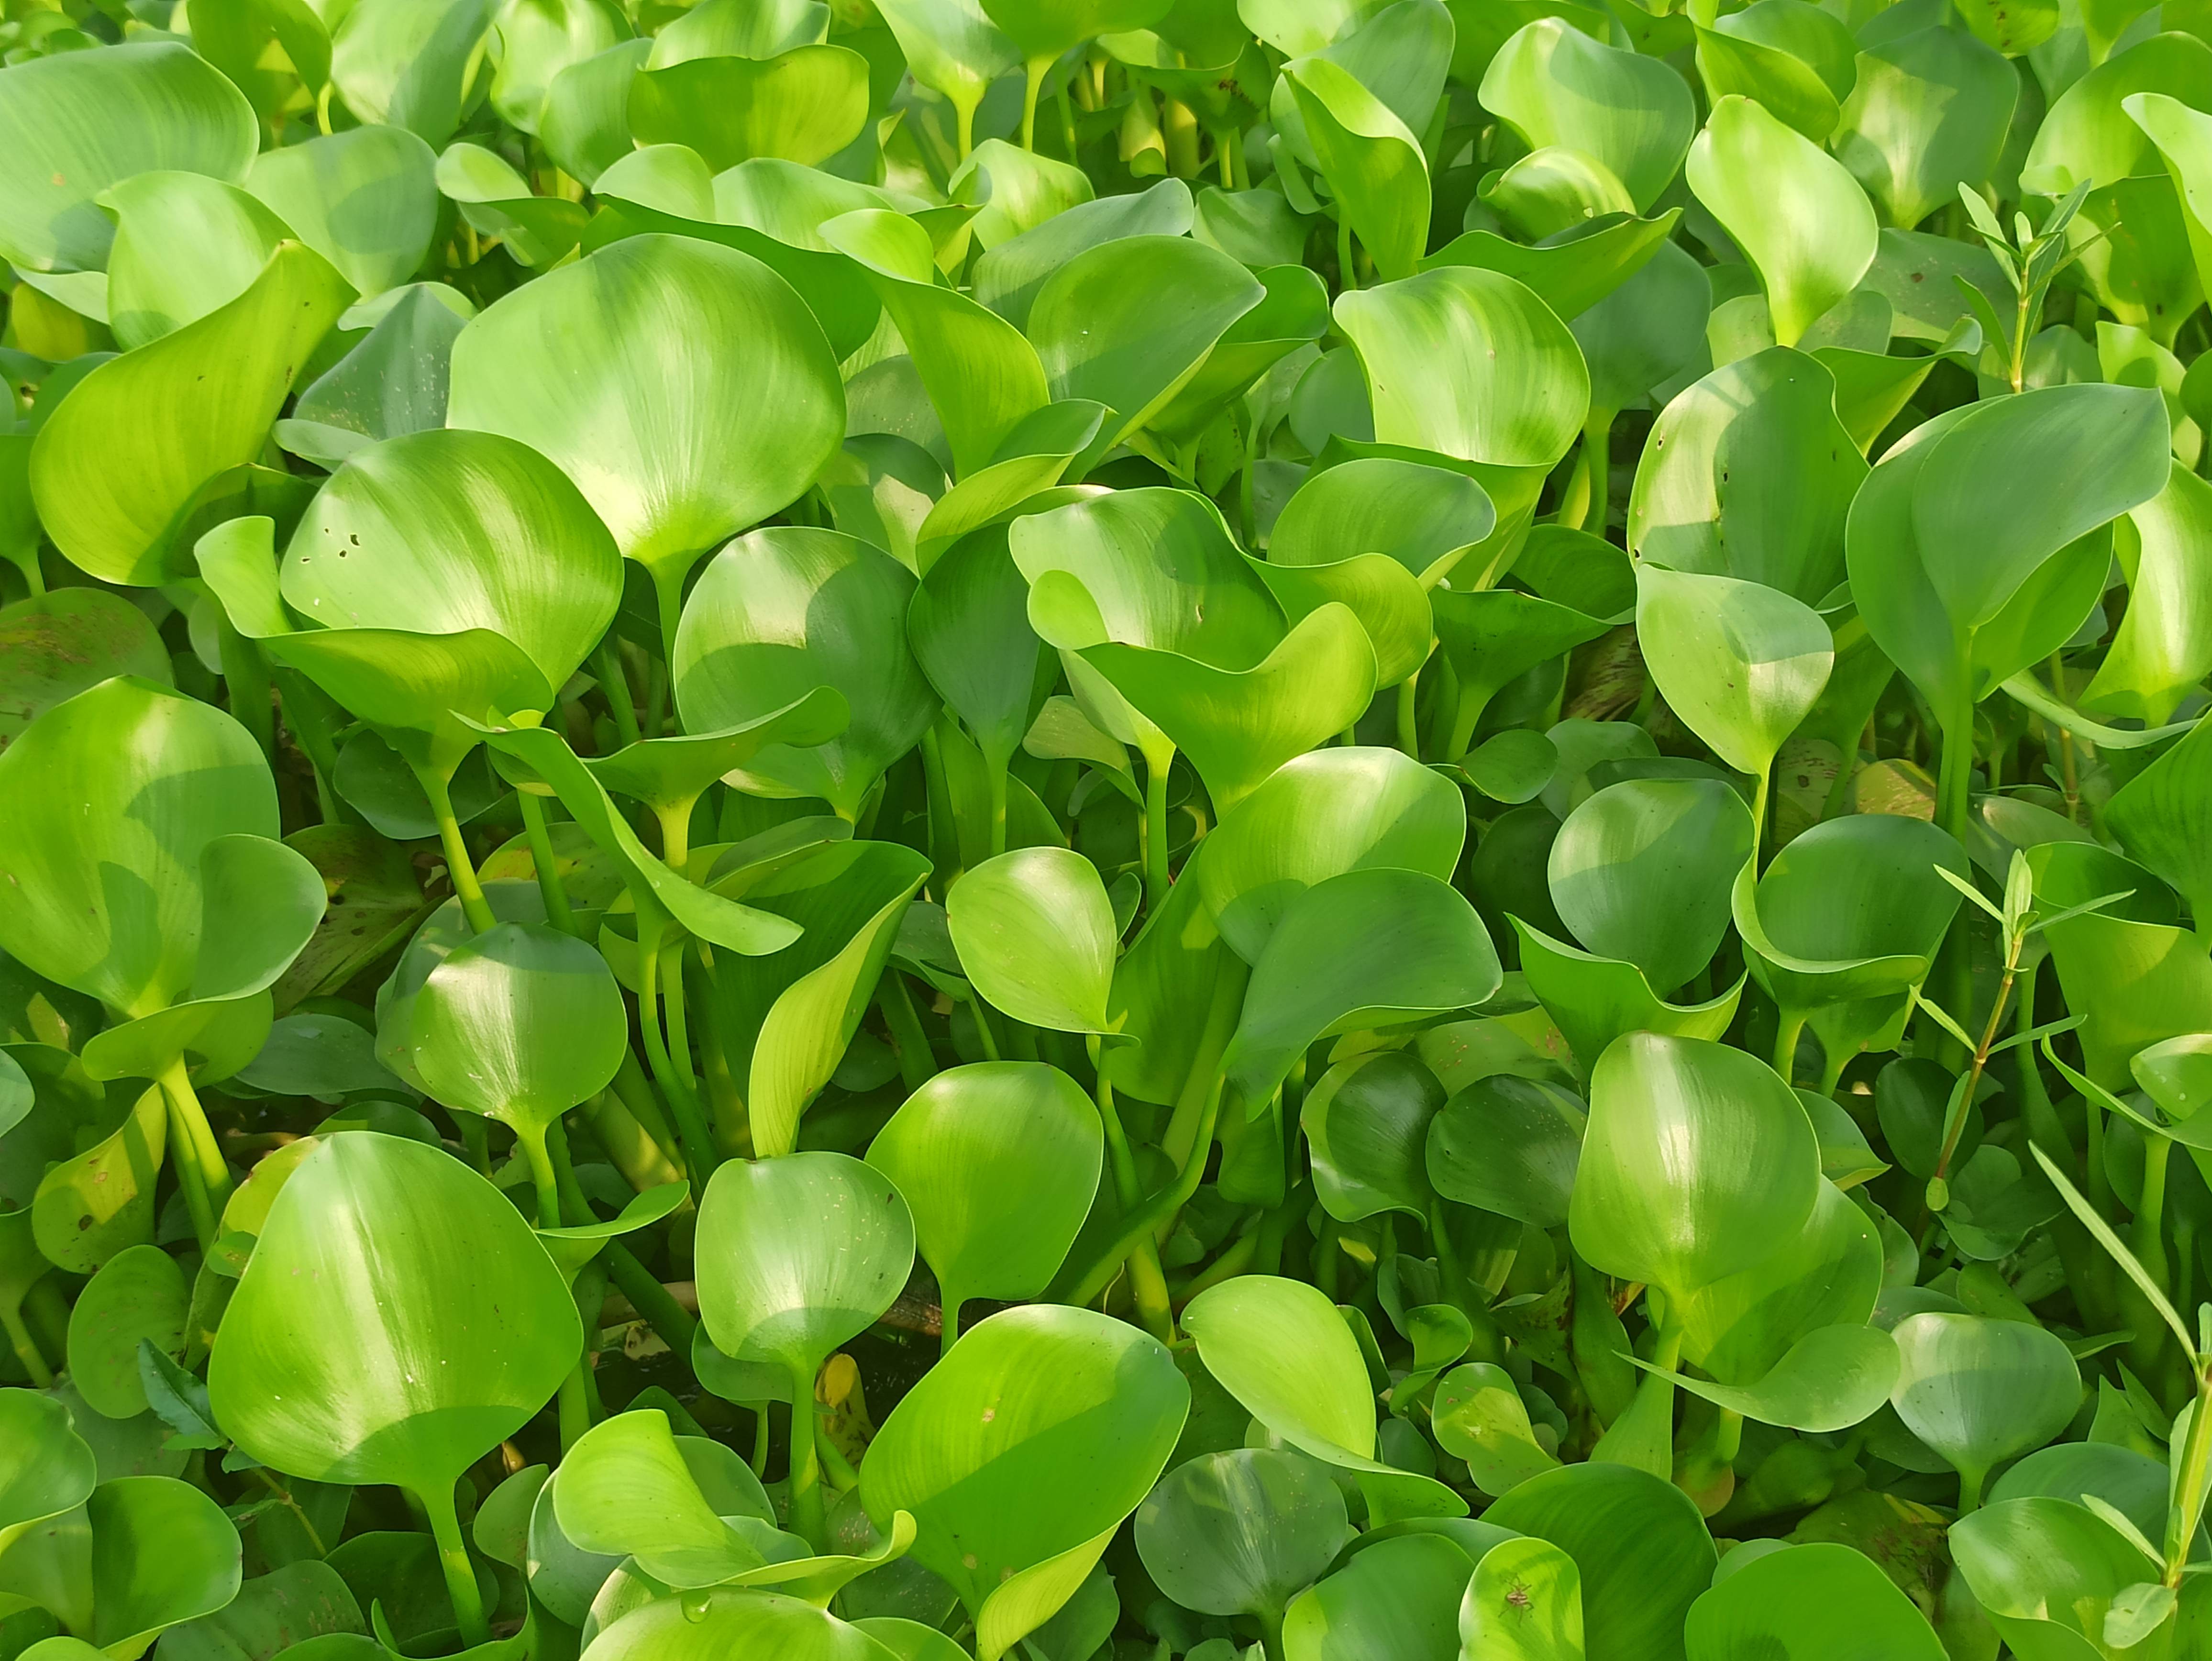
Species: Common Water Hyacinth (Eichornia crassipes)